George C. Brownell

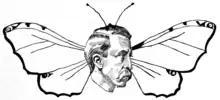
Cartoon shows Brownell as a "Pretty Moth"

Brownell was one of those caught up in the scandal. However, it was later proven that he had no part in the fraud. In the trial against former United States attorney John Hicklin Hall, federal prosecutor Francis J. Heney got former state surveyor-general Henry Meldrum to admit in open court that he had forged Brownell's name on incriminating documents used to support the fraudulent land claims. Based on that admission, all charges against Brownell were dropped. During the trial, it also came to light that in 1903, Hall had used the threat of exposing the forged documents to ruin Brownell's political career unless Brownell withdrew from consideration for appointment to the United States attorney position that both Hall and Brownell were seeking. To protect his reputation, Brownell yielded to the blackmail and declined to pursue the United States attorney position, for which he was well qualified. While Brownell was publicly cleared of all wrongdoing, his reputation never fully recovered from the years spent under the cloud of scandal. For example, a cartoon published in Stephen Puter's 1908 book "Looters of the Public Domain" showed Brownell as the "Pretty Moth of Oregon politics" that flew too close to the land fraud limelight.